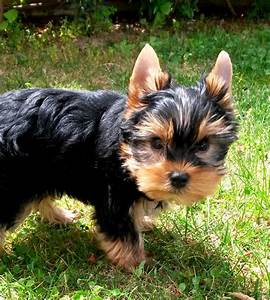
Label: dog